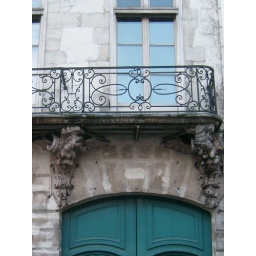
turquoise door and balcony in paris